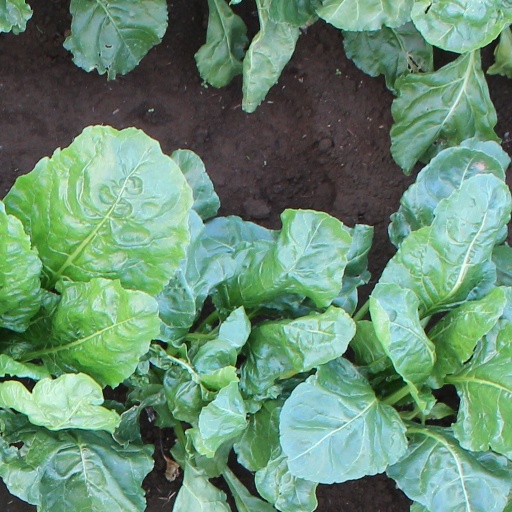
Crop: sugar beet